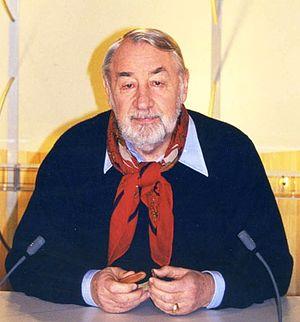
L'acteur Philippe Noiret sur le plateau de la chaîne d'information I-Télé, le 10 janvier 2000.